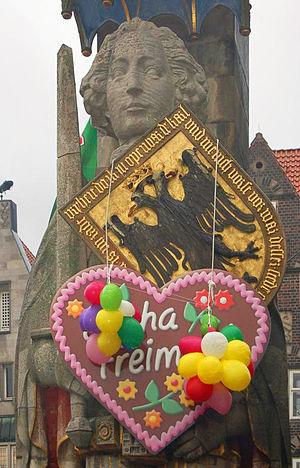
Le Freimarkt de Brême est une foire allemande qui a lieu chaque année dans la ville de Brême dans le Nord de l'Allemagne. Cette fête populaire a lieu depuis 1035 et est ainsi l'une des plus anciennes d'Allemagne. Avec plus de quatre millions de visiteurs chaque année sur 17 jours et plus de 300 forains, c'est le plus grand évènement de ce type en Allemagne du Nord.